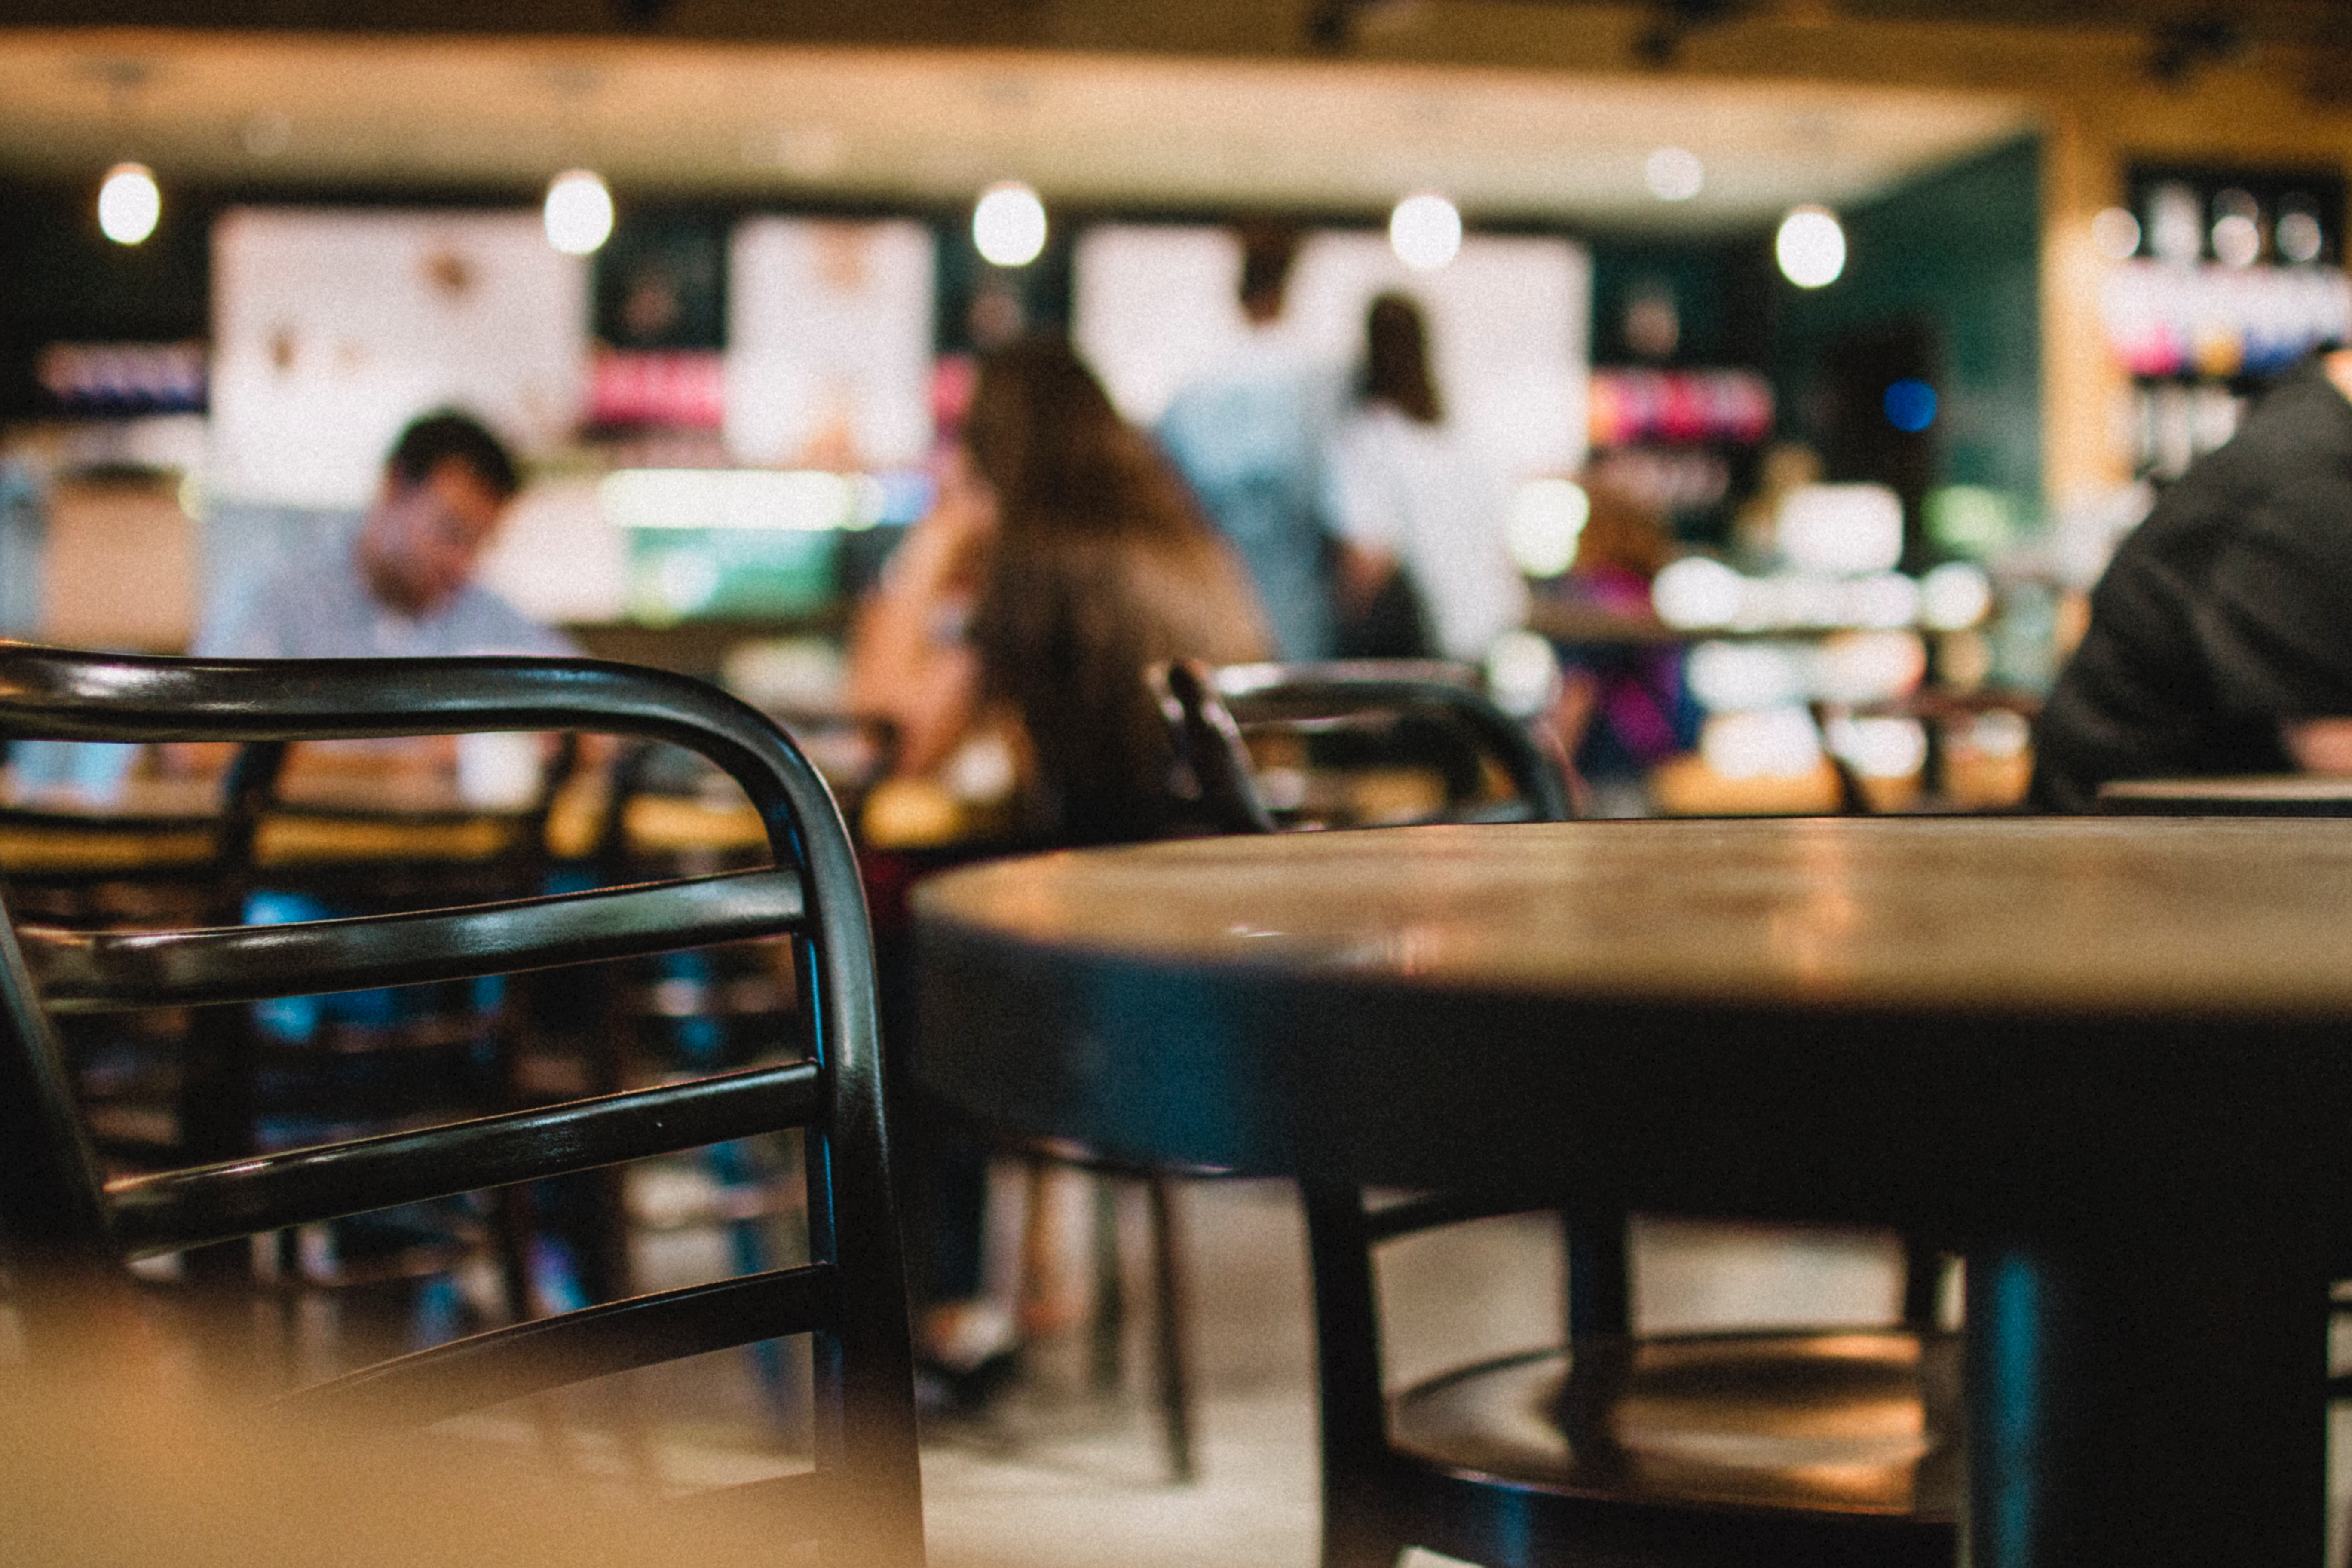
restaurant, food court, table, bar, cafeteria, furniture